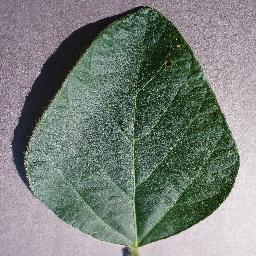
Label: Soybean___healthy